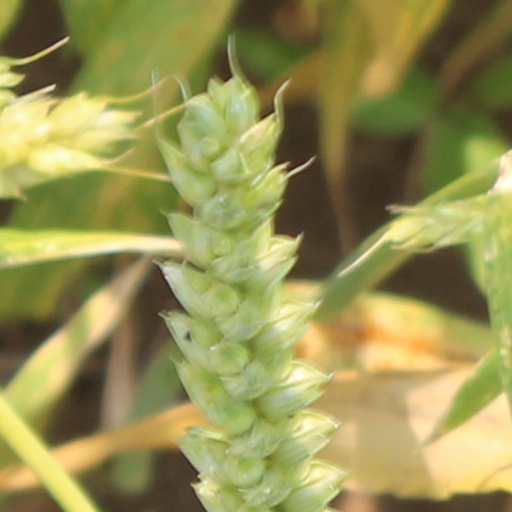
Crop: wheat